Pedro Santisteve

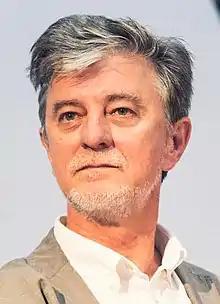
Pedro Santisteve

Pedro Santisteve Roche (born 28 May 1958) is a Spanish criminal lawyer, social activist and university professor. He was the mayor of Zaragoza from 13 June 2015 until 15 June 2019.